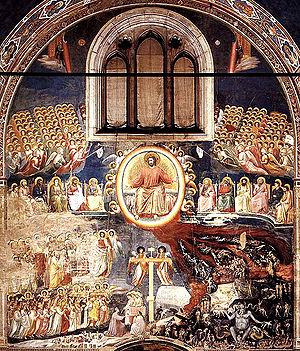
Le Jugement dernier est une fresque peinte par Giotto en 1306, dans la chapelle Scrovegni à Padoue. La fresque occupe tout le mur du fond et conclut idéalement les histoires. Il s'agit de la dernière phase de la décoration de la chapelle. Bien que la conception générale soit du maître ou en accord avec lui, pour la réalisation, il y a eu un large recours à des assistants.